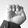
ASL letter: E